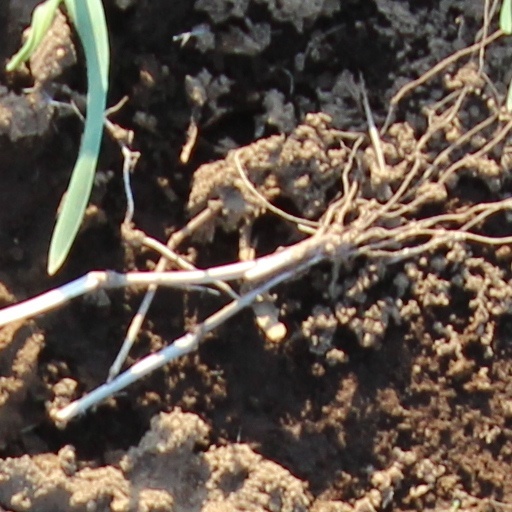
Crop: wheat